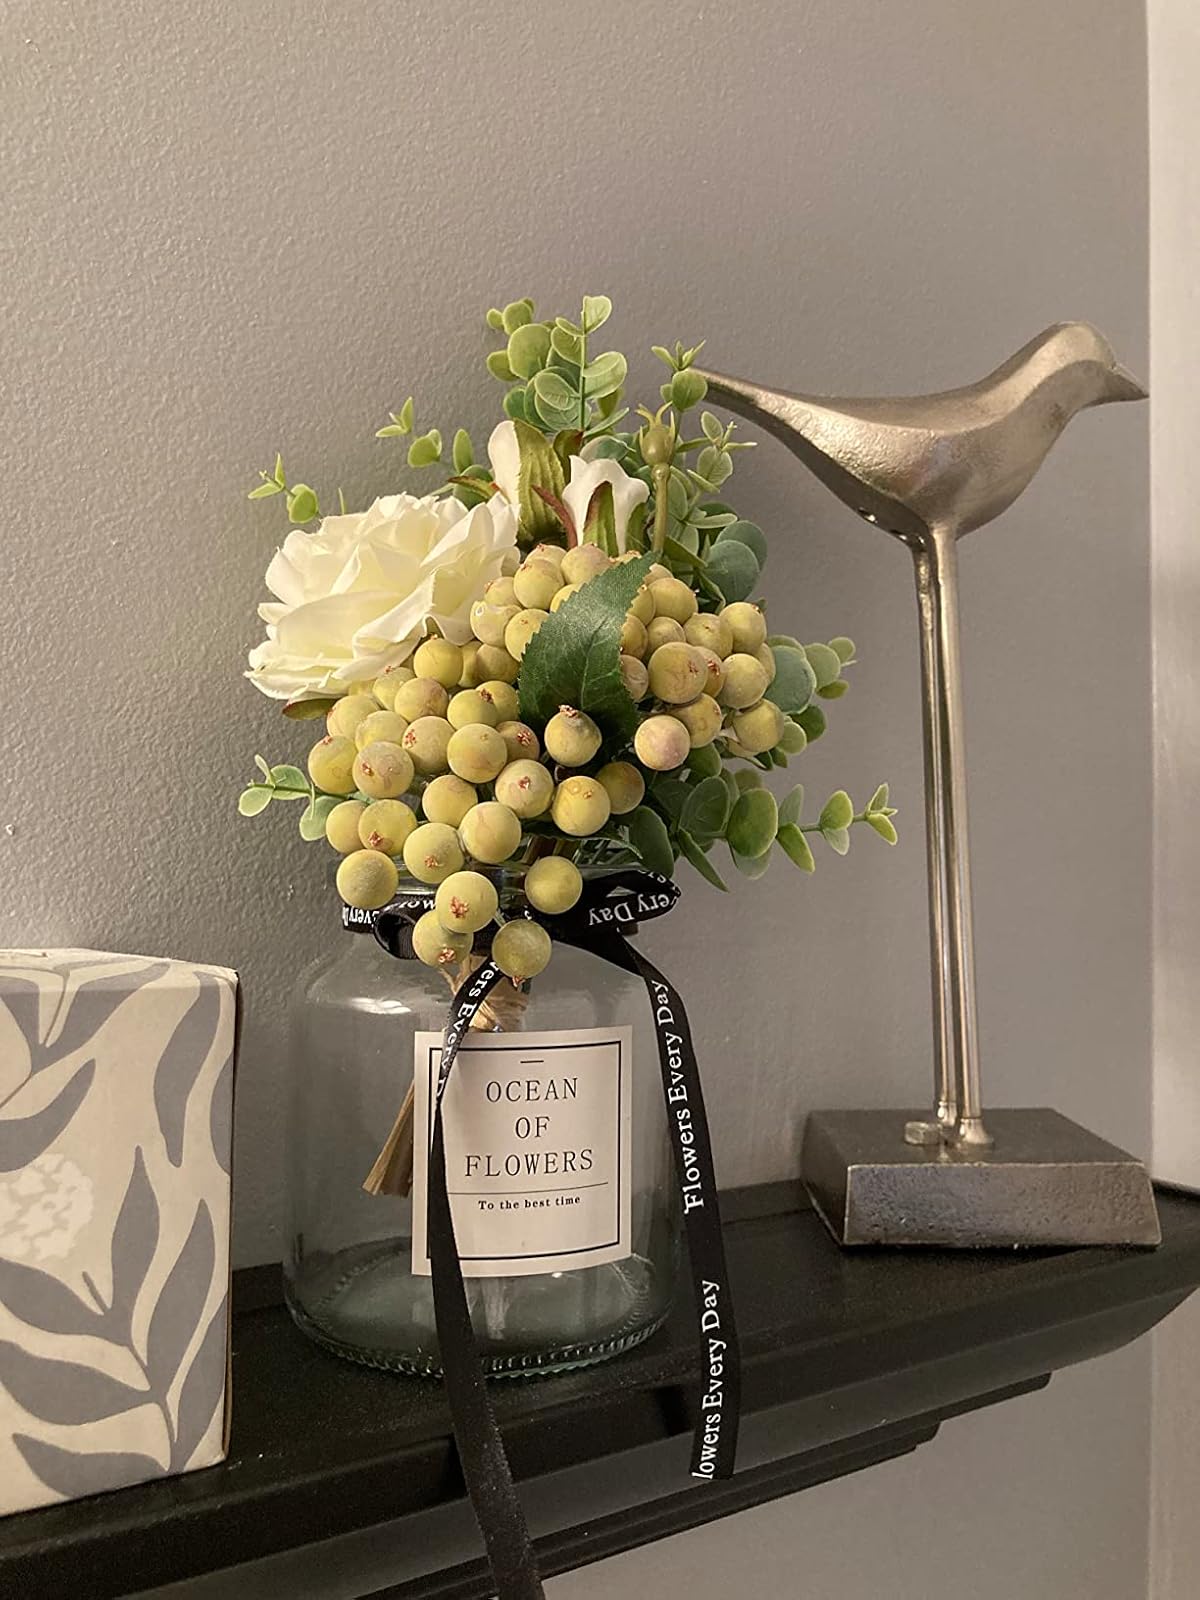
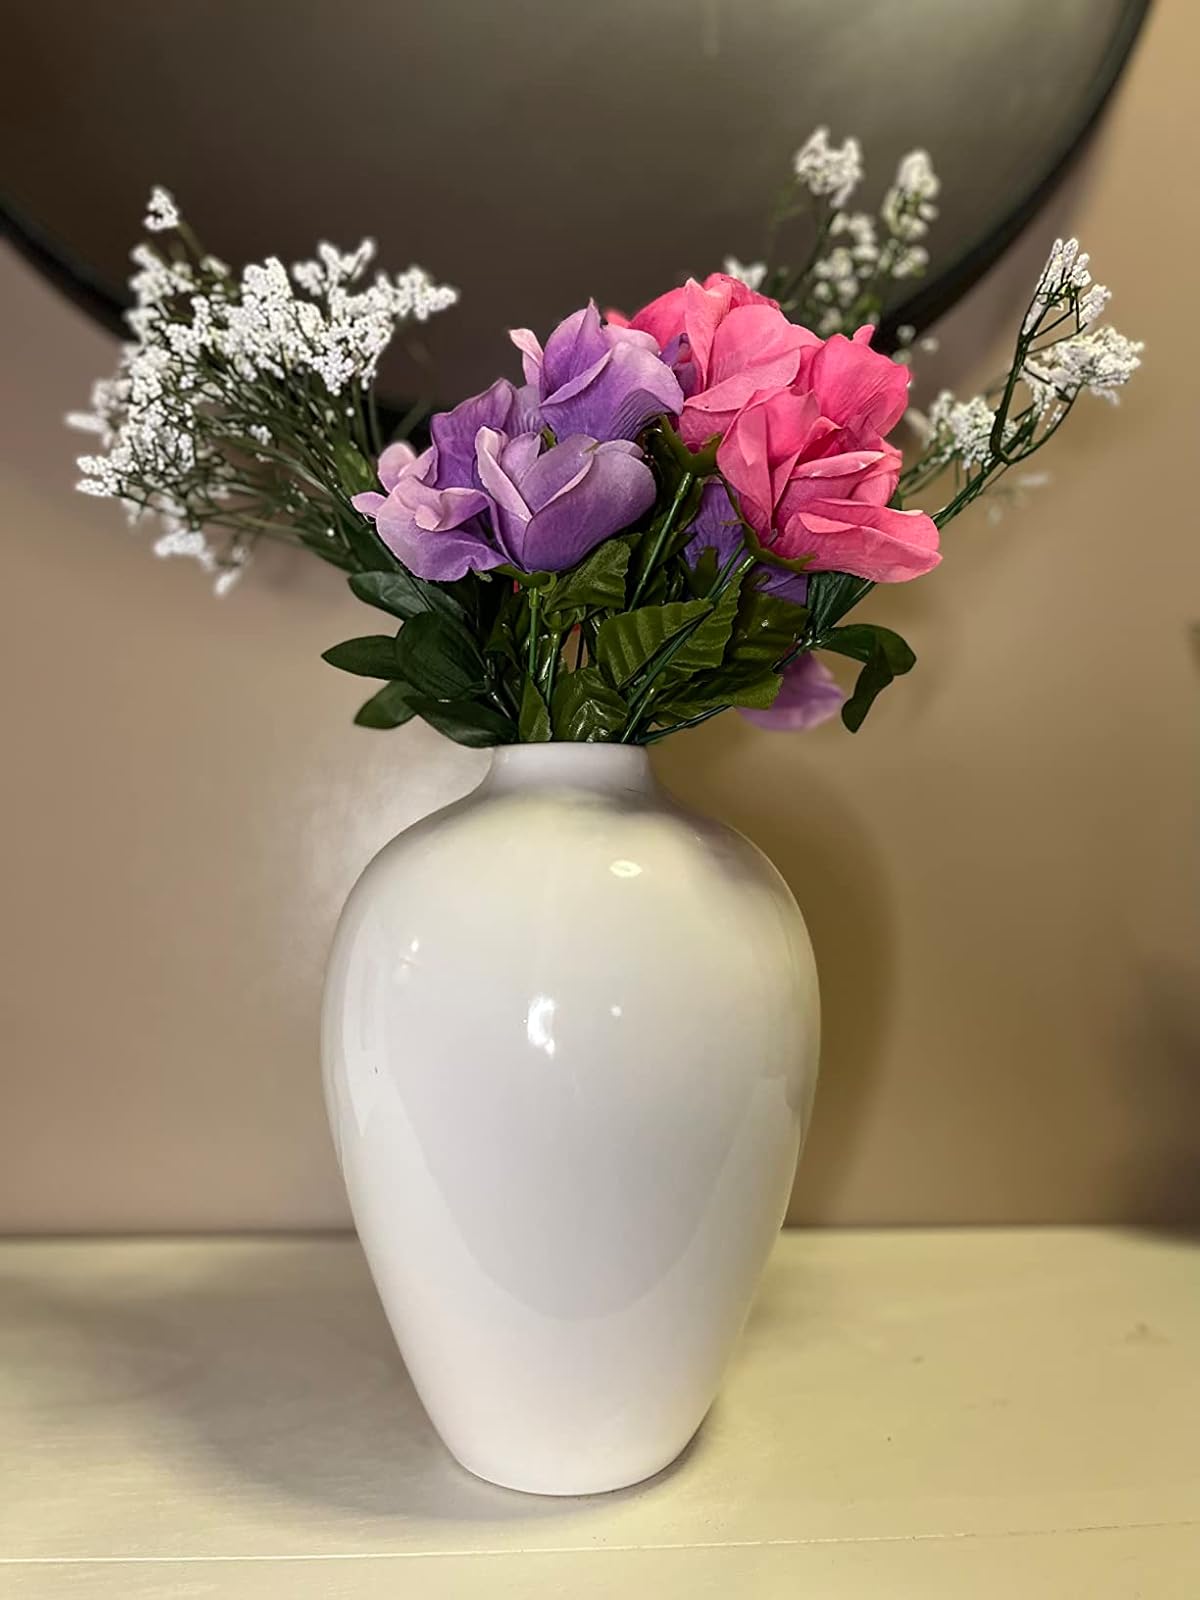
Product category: vase
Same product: no